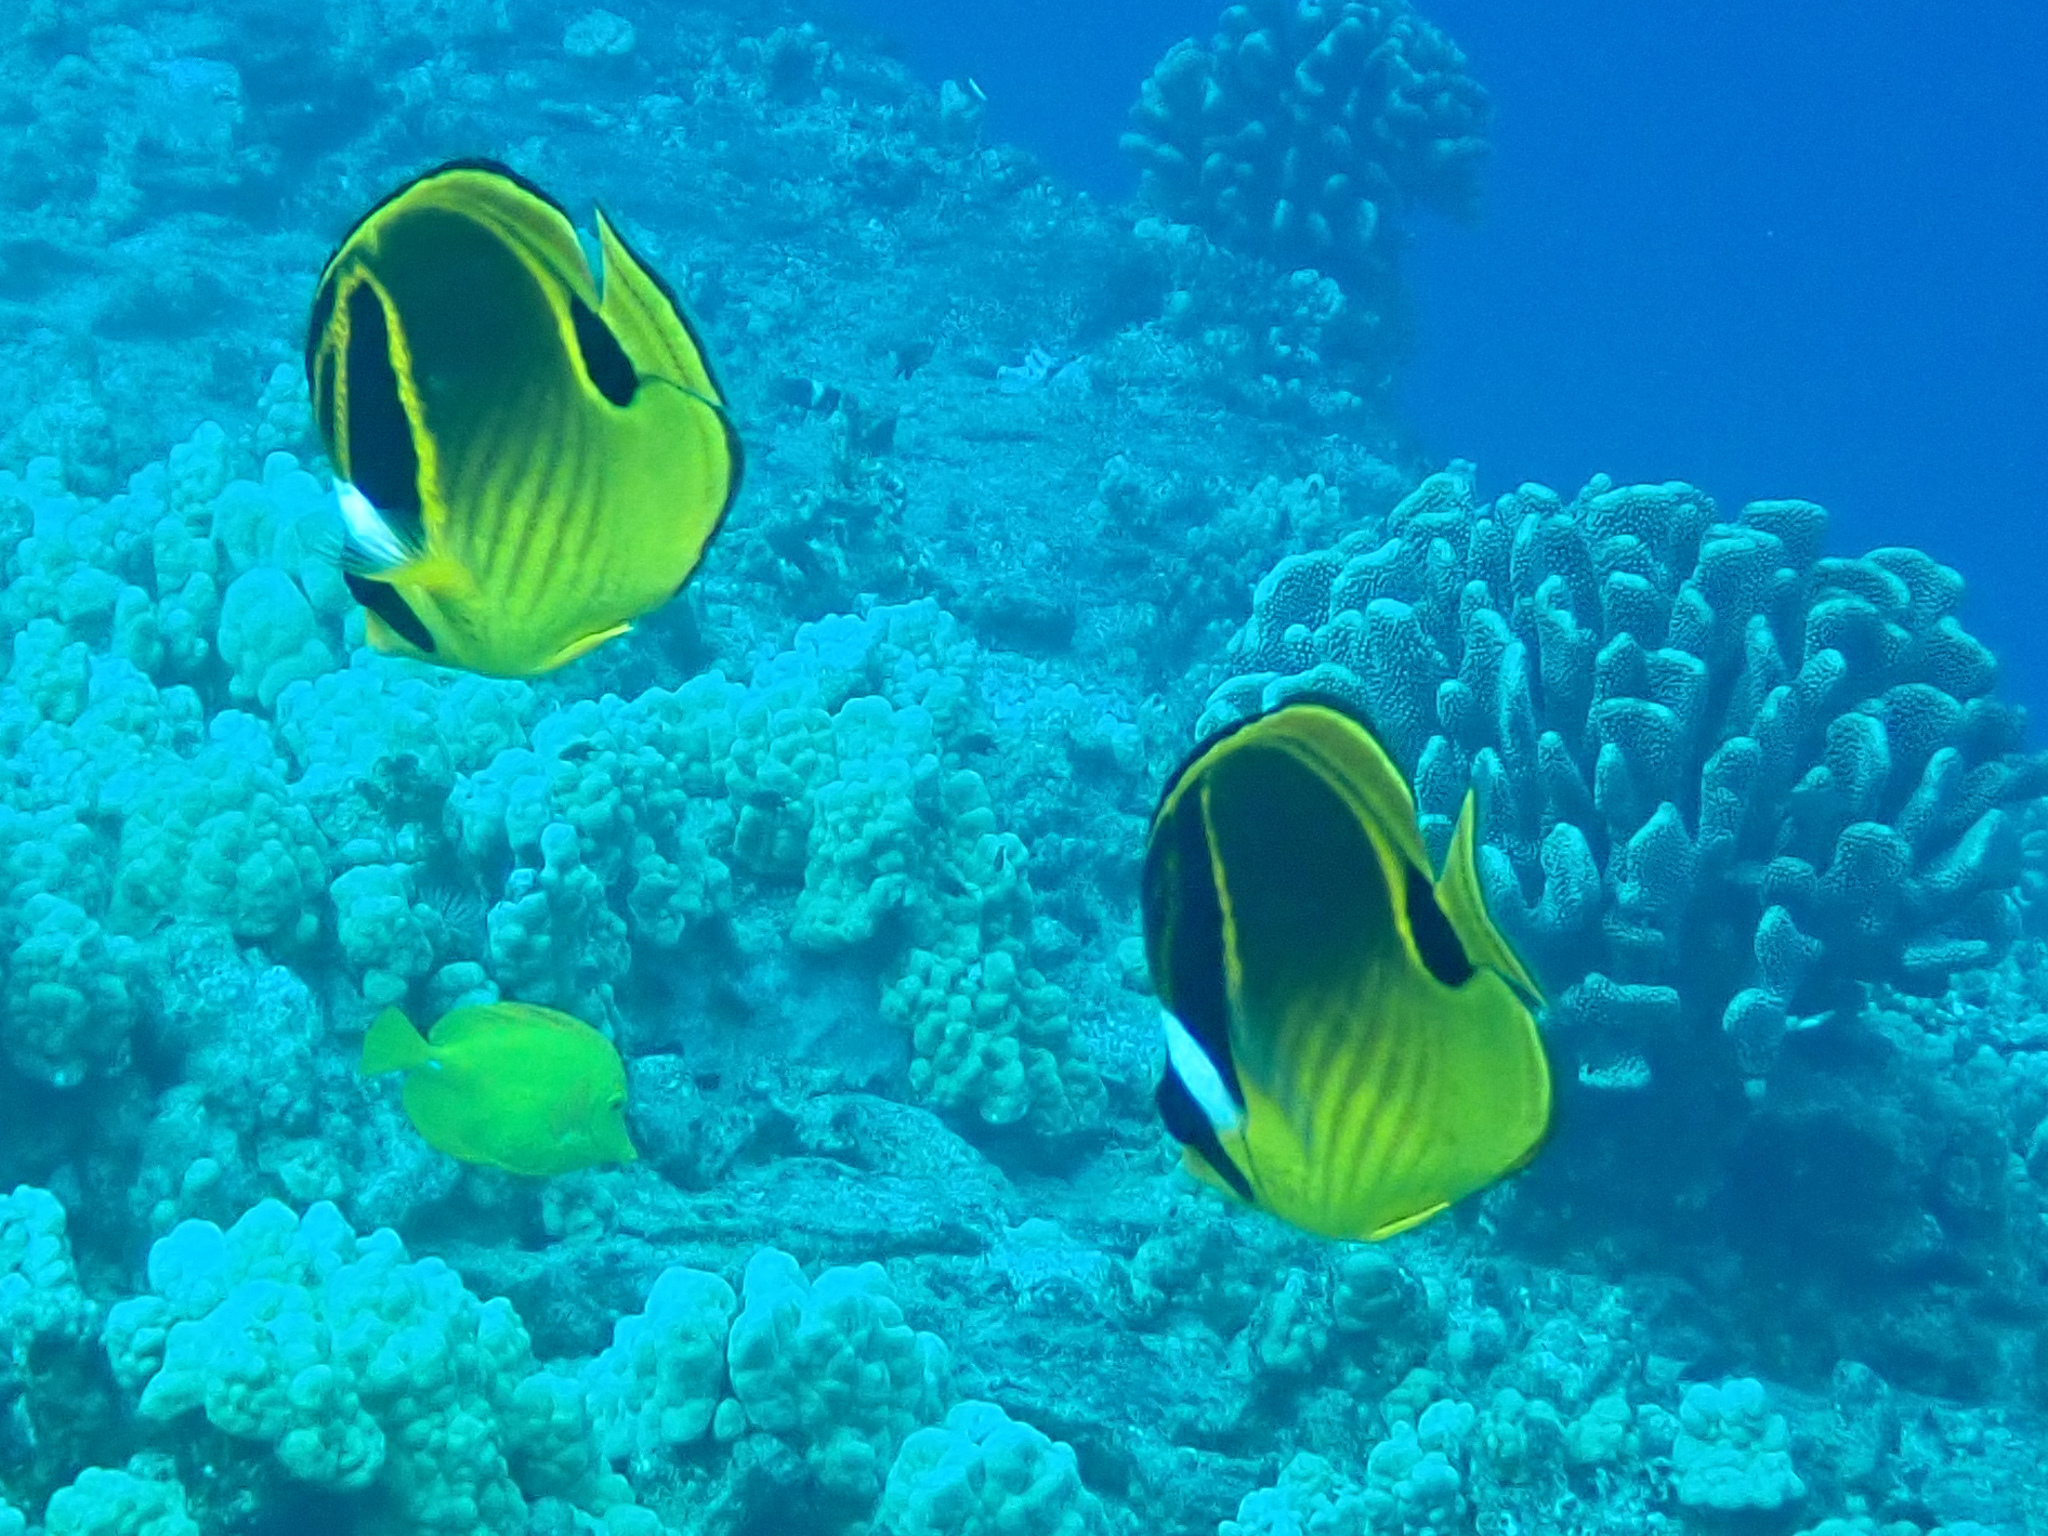
Chaetodon lunula (Raccoon Butterflyfish)